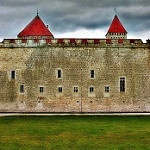
Scene: Outdoor